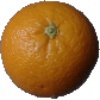
Label: orange